Cascade Tunnel

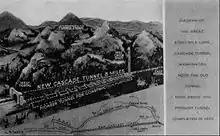
Postcard illustration of the old and new tunnels from the Great Northern Railway

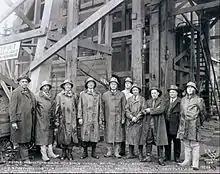
Railroad officials at the Mill Creek shaft, allowing excavation to proceed outwards from within the mountains

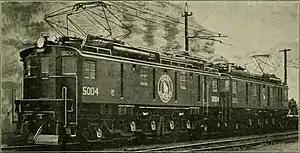
The Great Northern Z-1, one of the locomotives used on the new Cascade Tunnel

The new Cascade Tunnel was opened on January 12, 1929. The new line had or electrified, between Skykomish and Wenatchee. The ruling grade was still 2.2 percent, although of 2 percent or worse grade was eliminated. The line length was reduced by , and maximum elevation was lowered by from to .